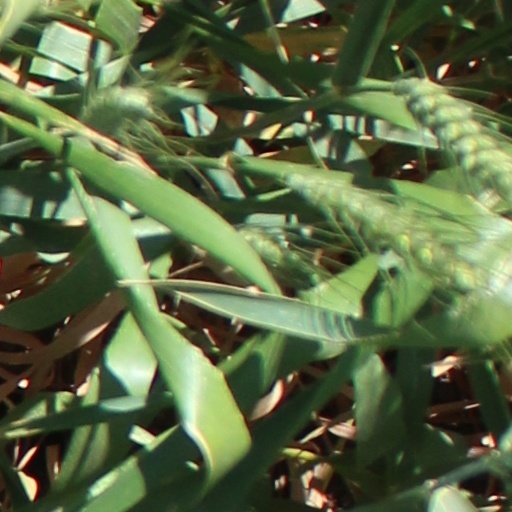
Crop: wheat